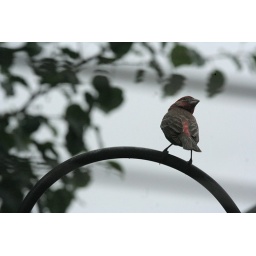
was sitting at the computer when this little fella stopped by for a rest right outside the window..